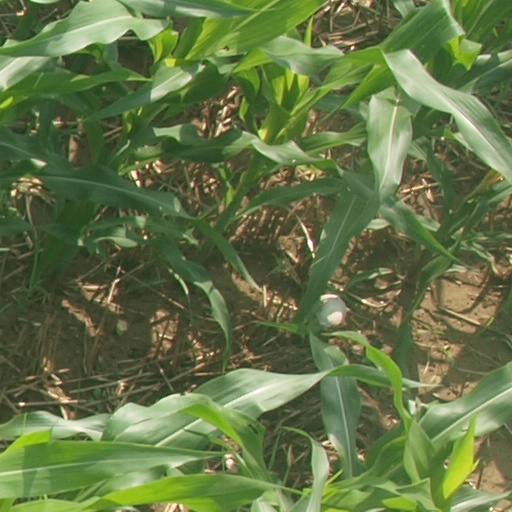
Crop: maize; corn